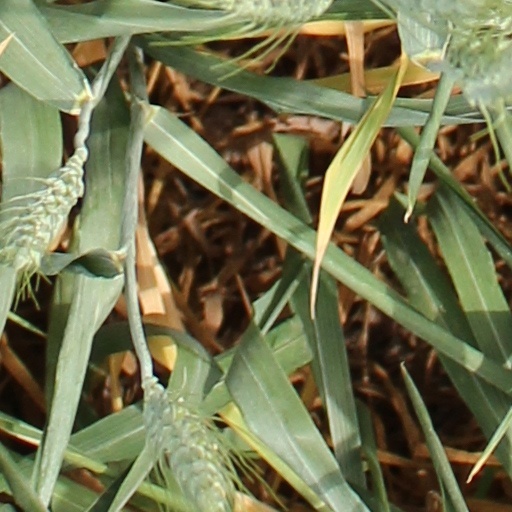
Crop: wheat